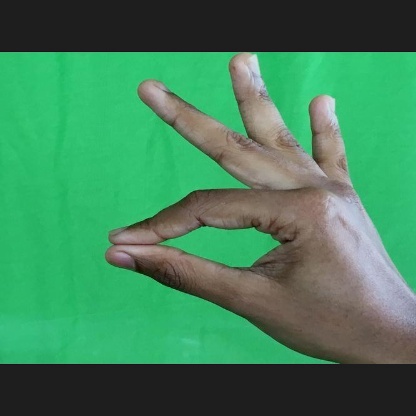
Mudra: Hamsasyam